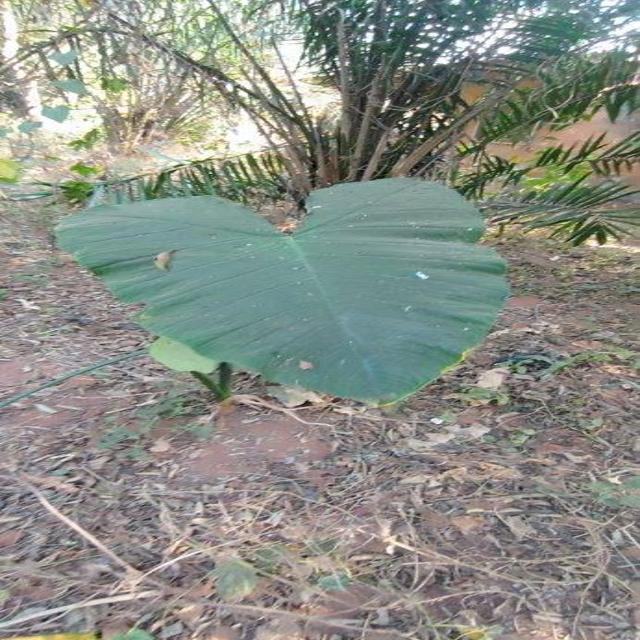
Label: Early_Blight